Medical Apartheid

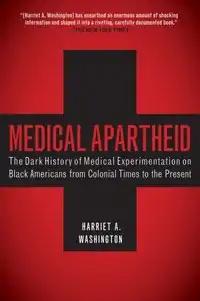
Paperback edition cover

Medical Apartheid: The Dark History of Medical Experimentation on Black Americans from Colonial Times to the Present is a 2007 book by Harriet A. Washington. It is a history of medical experimentation on African Americans. From the era of slavery to the present day, this book presents the first detailed account of black Americans' abuse as unwitting subjects of medical experimentation.